V838 Herculis

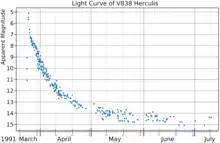
The light curve of V838 Herculis plotted from data presented in Woodward et al. and AAVSO data

V838 Herculis declined from its peak brightness very quickly, fading by 2 magnitudes in less than three days, making it one of the fastest classical novae ever recorded.